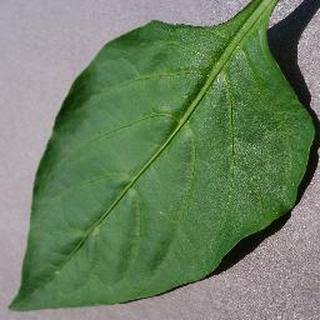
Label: healthy_bell_pepper